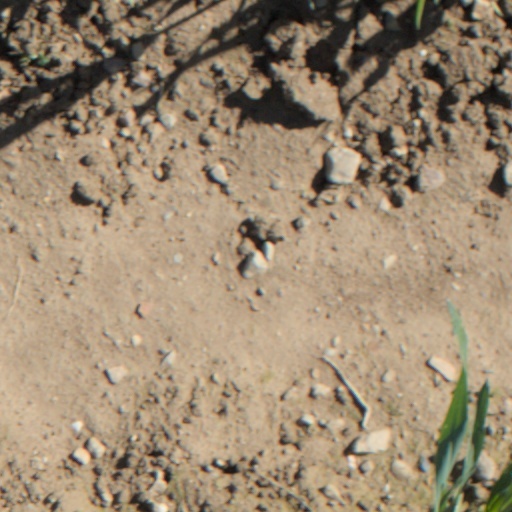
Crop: wheat